Penguin Dreams and Stranger Things

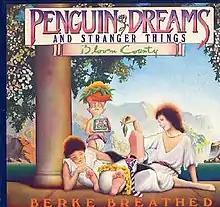

Penguin Dreams and Stranger Things is the third collection of the comic strip series Bloom County by Berkeley Breathed. It was published in 1985.